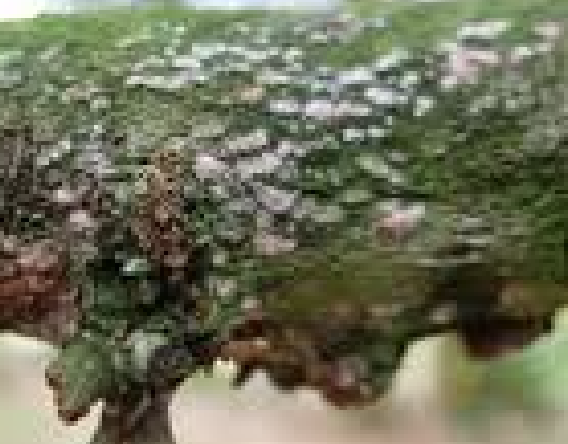
Label: pink_disease